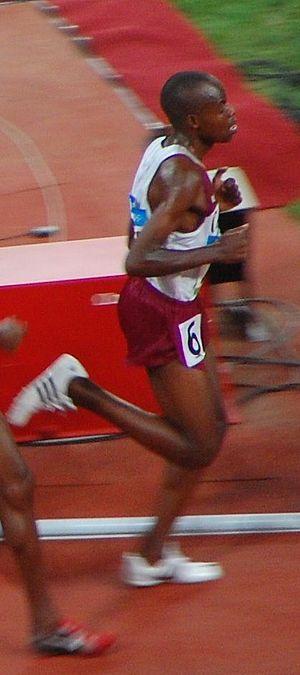
James Kwalia C'Kurui est un athlète kényan naturalisé qatari, spécialiste des courses de fond, notamment du 3 000 et du 5 000 mètres.